House of Loredan

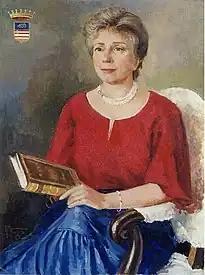
"Portrait of Countess Maria Cristina Loredan", by Remo Faggi, 1992

Marco Loredan (d. 1577) served as the Bishop of Nin from 1554 to 1577 and as the apostolic administrator and Archbishop of Zara from 1573 until his death in 1577.